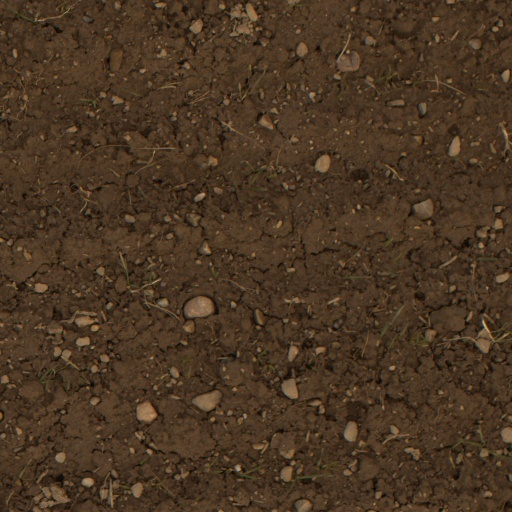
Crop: wheat